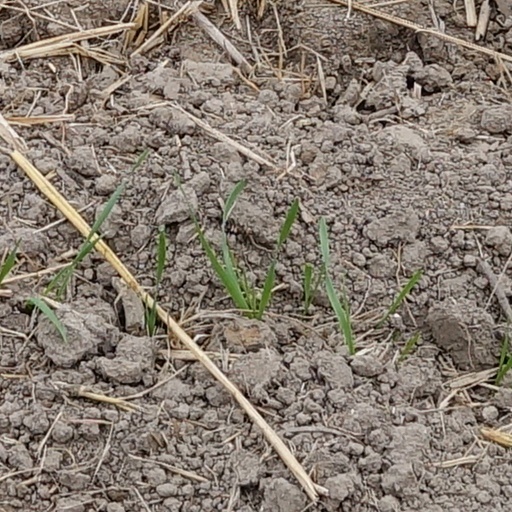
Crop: wheat